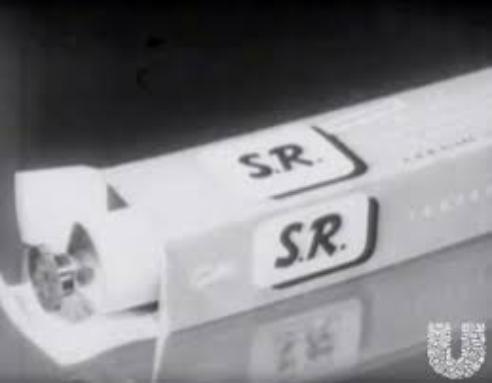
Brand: mentadent sr
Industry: Necessities